Blakeney Point

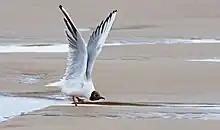
Black-headed gulls nest in large numbers on the spit.

In the decades preceding World War I, this stretch of coast became famous for its wildfowling; locals were looking for food, but some more affluent visitors hunted to collect rare birds; Norfolk's first barred warbler was shot on the point in 1884. In 1901, the Blakeney and Cley Wild Bird Protection Society created a bird sanctuary and appointed as its "watcher", Bob Pinchen, the first of only six men, up to 2012, to hold that post.